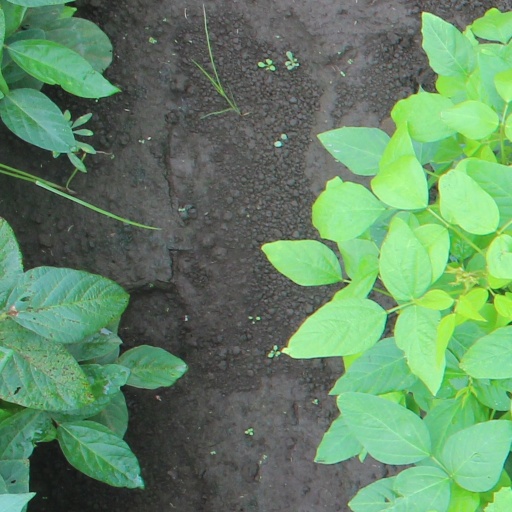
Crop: soybean